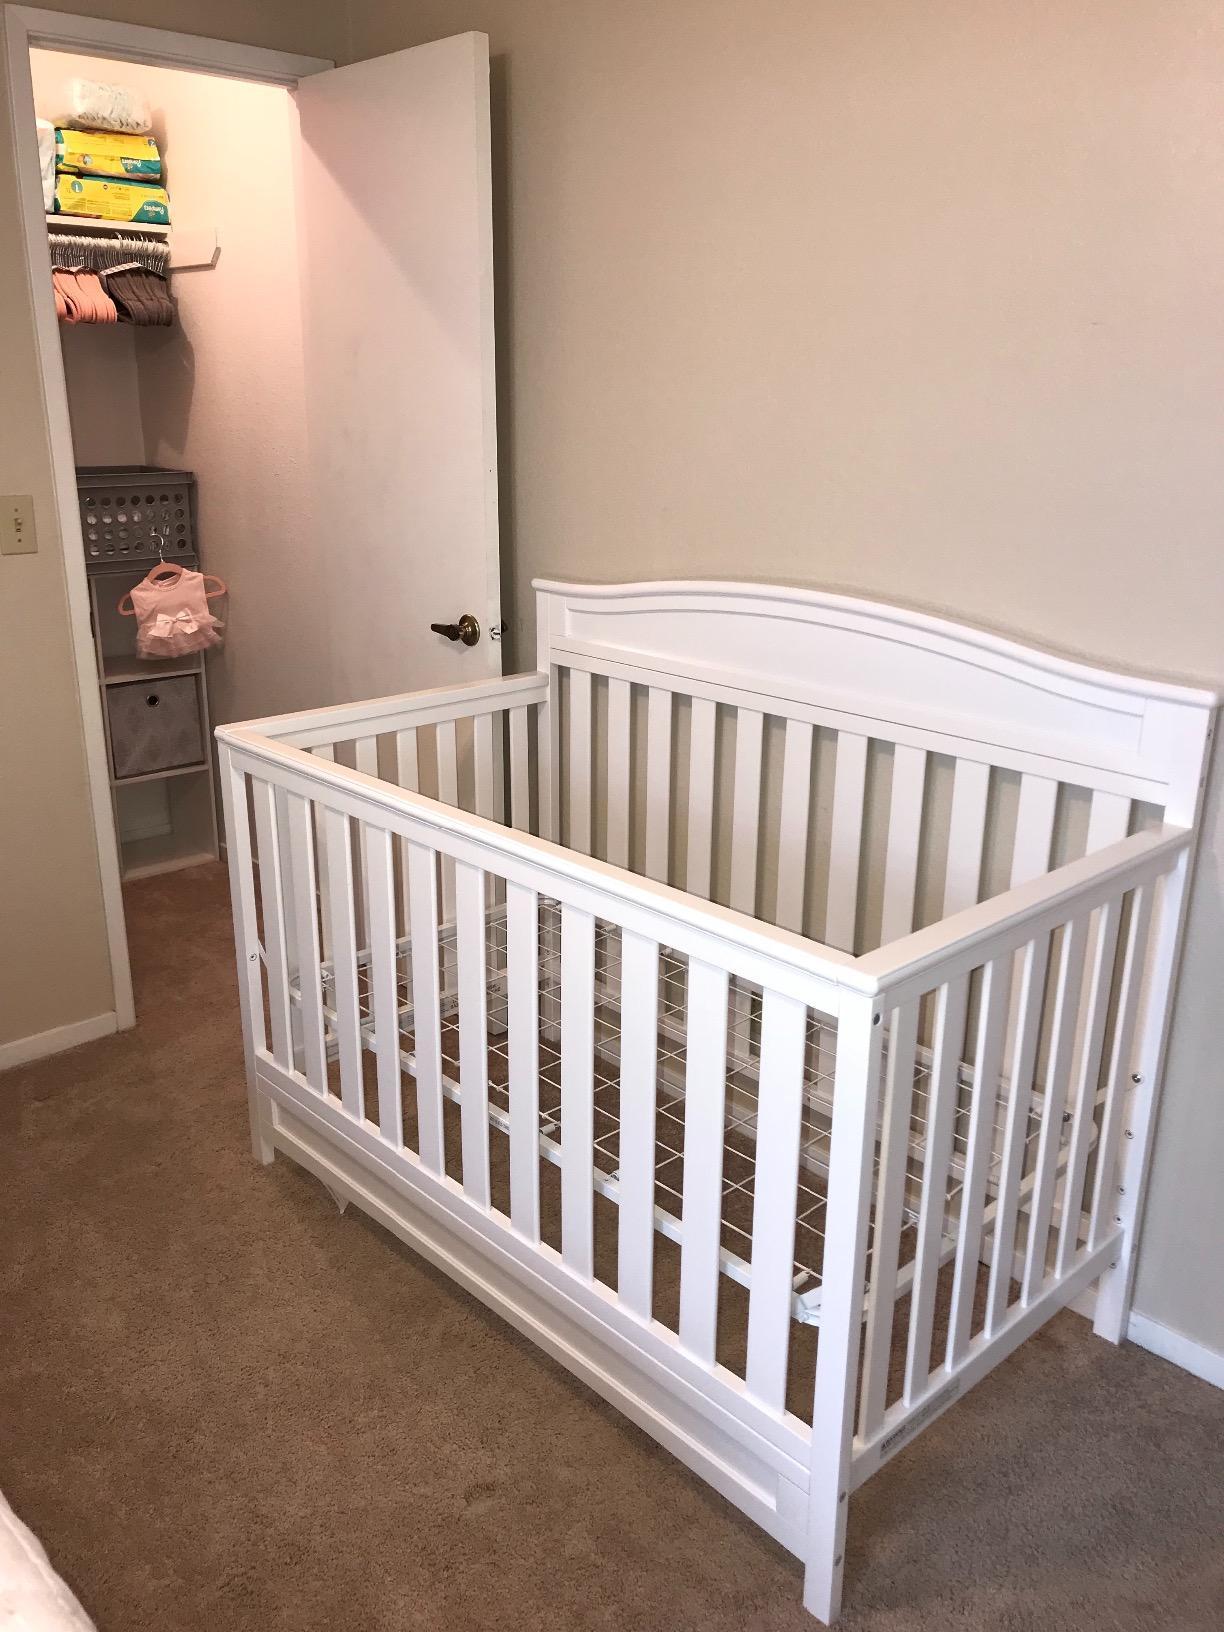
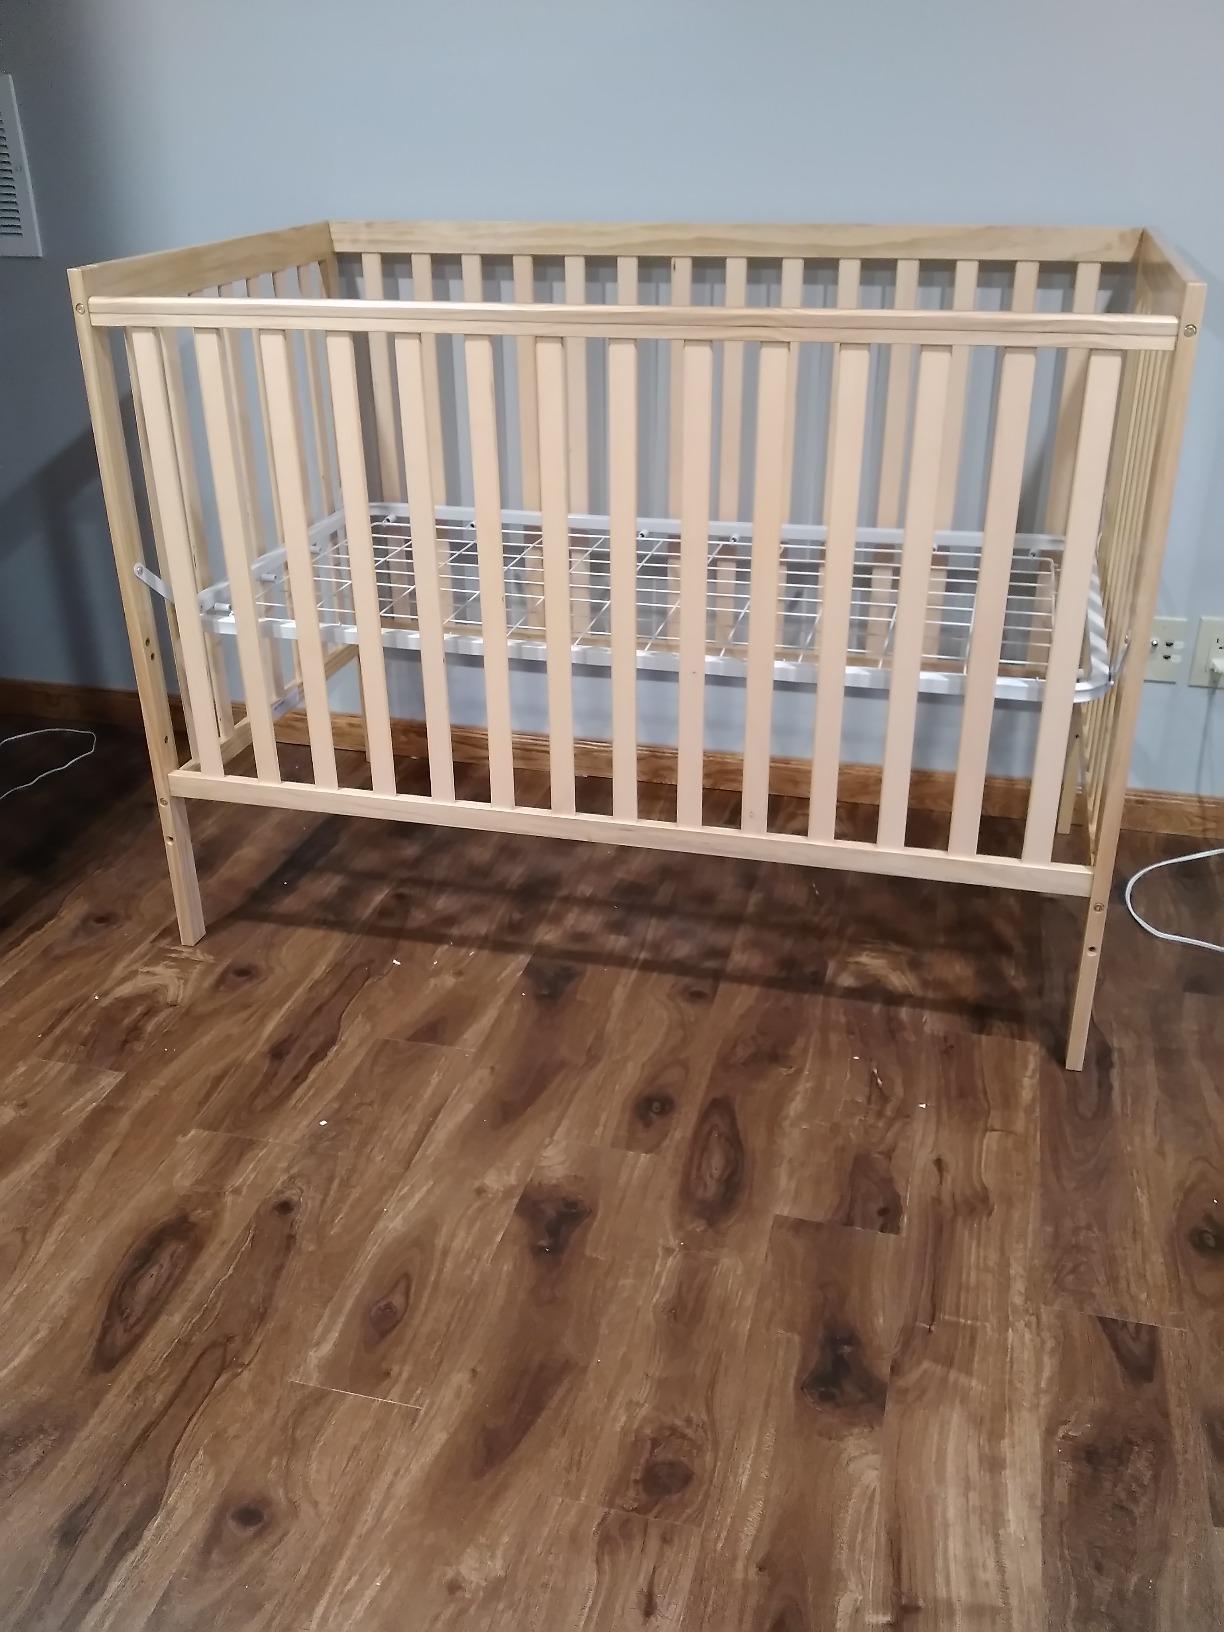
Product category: products_crib
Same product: no